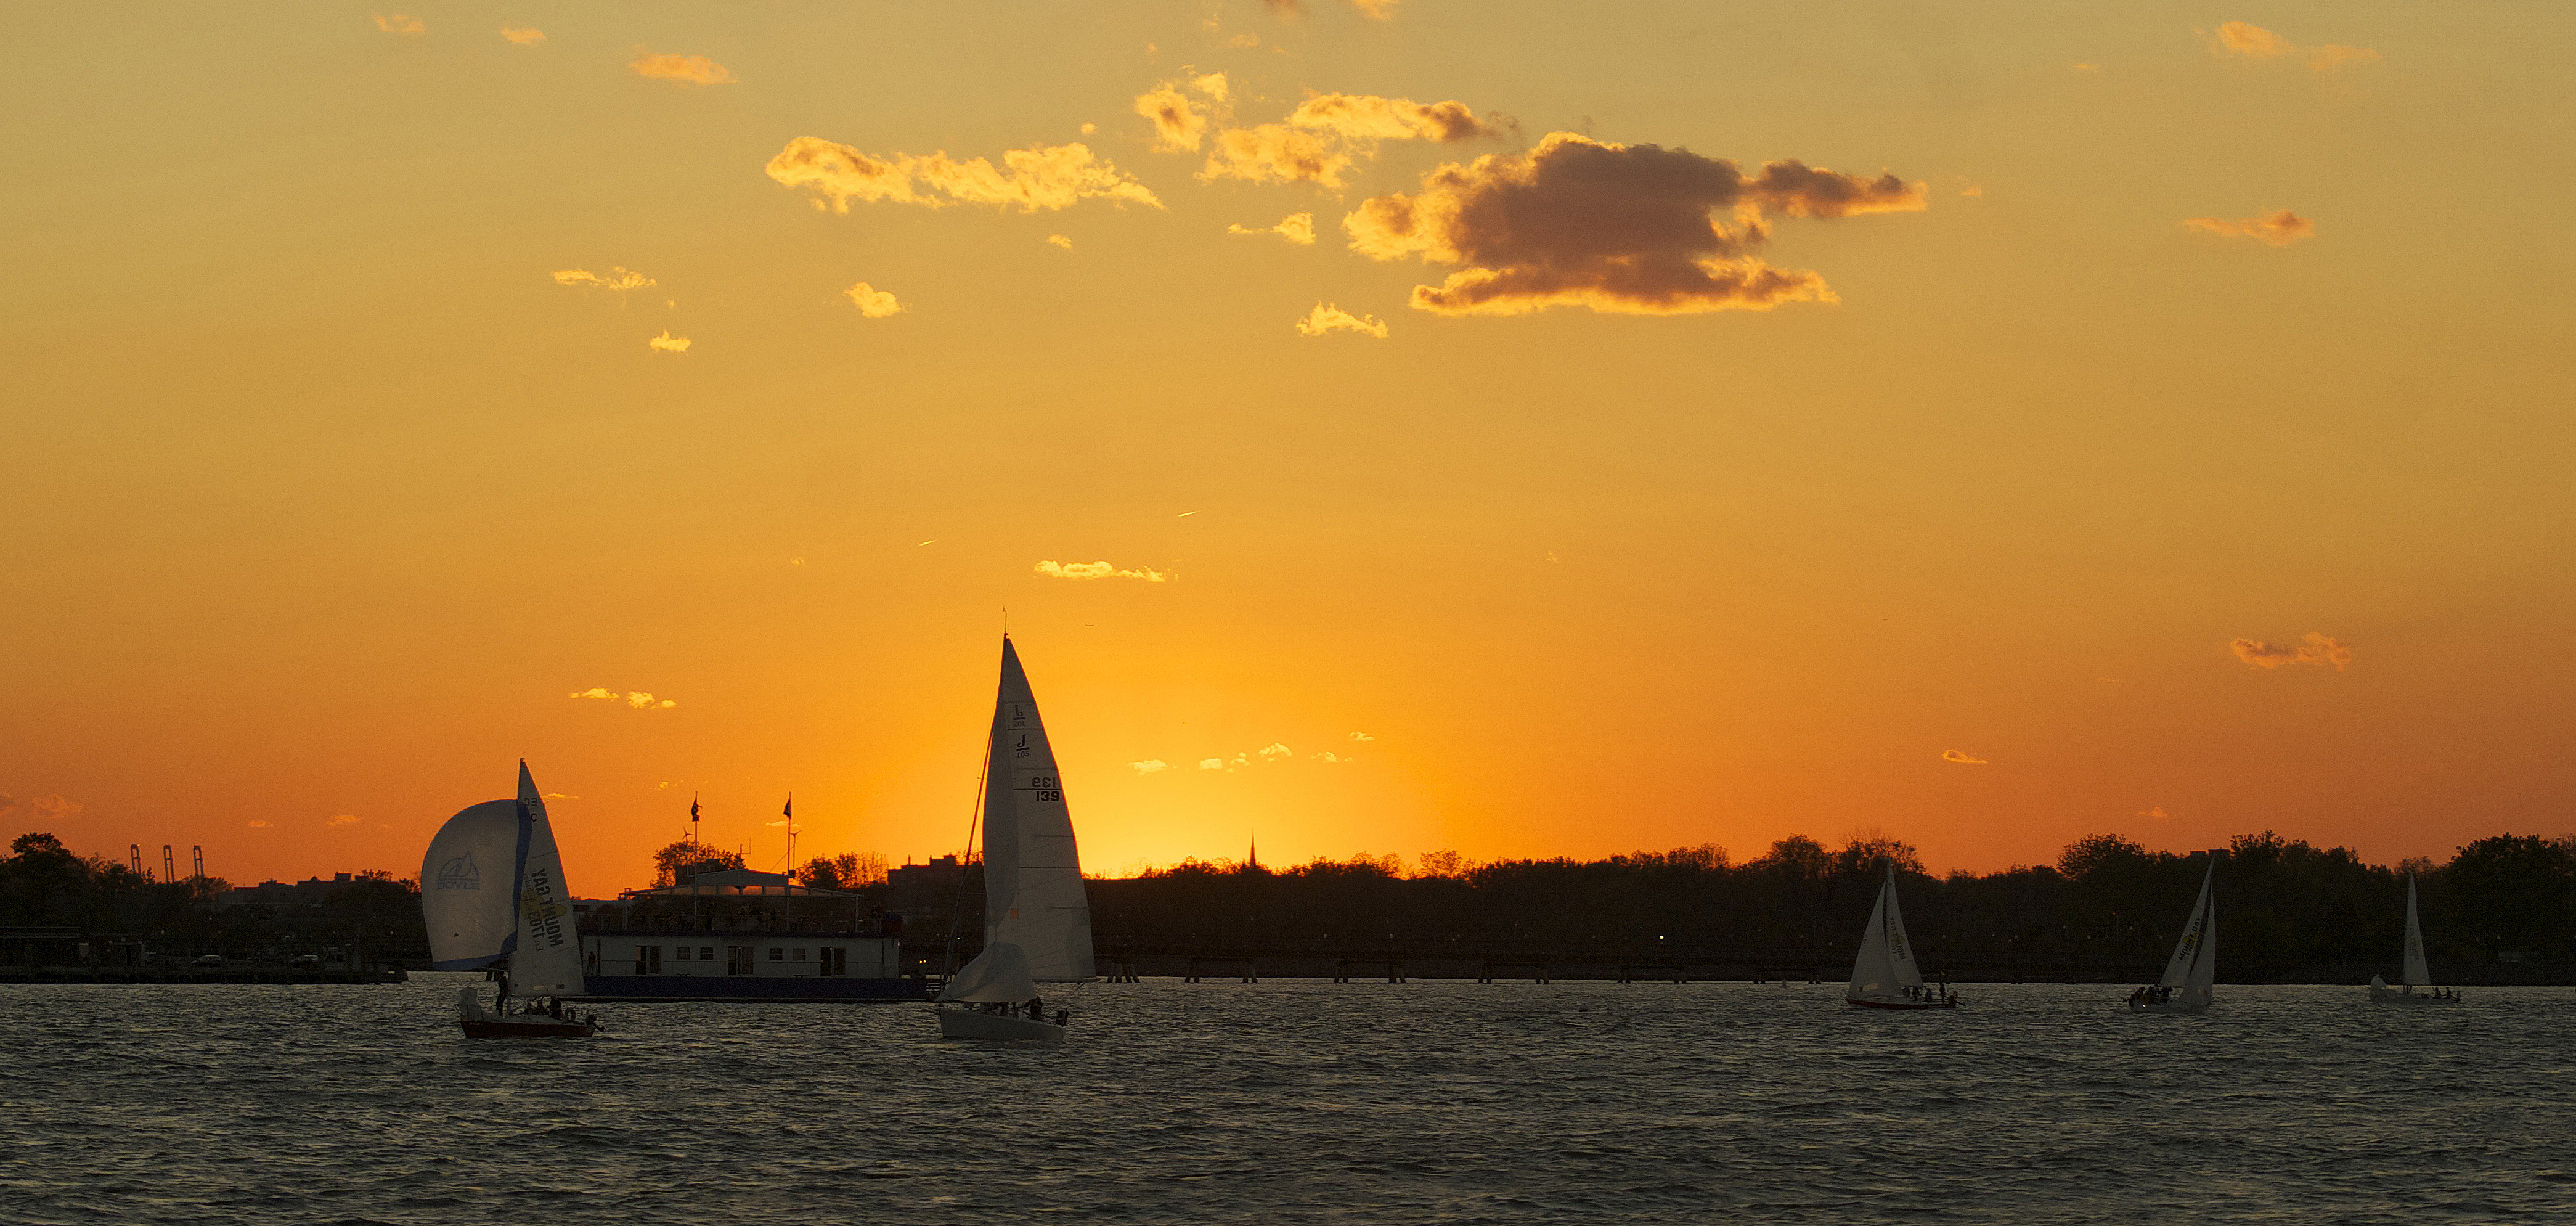
beach, sea, coast, water, ocean, horizon, cloud, sky, sun, sunrise, sunset, boat, skyline, sunlight, morning, hour, dawn, river, dusk, evening, golden, reflection, nyc, usa, america, holiday, bay, blue, clouds, gold, boats, sail, new, york, sails, hudson, afterglow